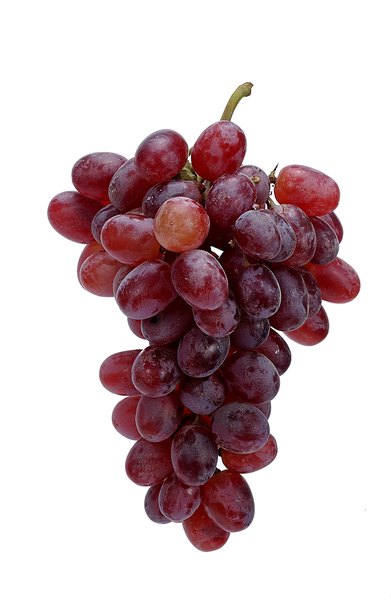
Label: Grapes